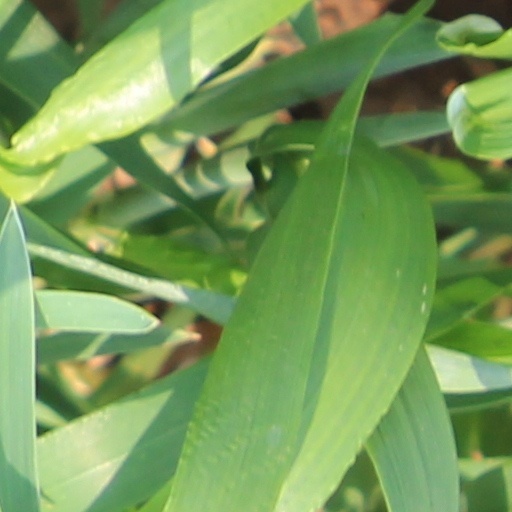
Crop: wheat